Halloween in the Castro

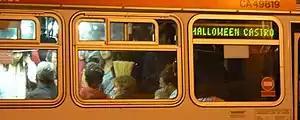
2006, the last year of the large organized street party, a crowded city bus with the destination "Halloween Castro."

Halloween in the Castro was an annual Halloween celebration held in The Castro district of San Francisco, first held in the 1940s as a neighborhood costume contest. By the late 1970s, it had shifted from a children's event to a gay pride celebration that continued to grow into a massive annual street party in the 2000s.